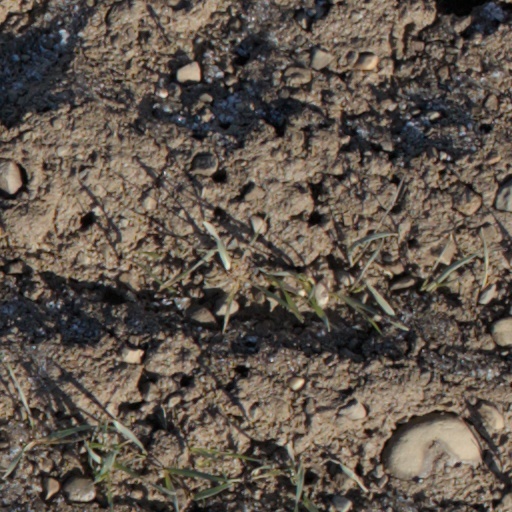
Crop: wheat